Hans Broge

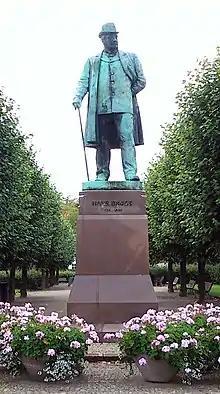
Hans Broge statue on Tietgens Plads

Hans Broge (4 December 1822 – 25 March 1908) was a Danish merchant, politician, Commander of the Order of the Dannebrog and recipient of the Danish Medal of Merit. He became one of the most prominent Danish businessmen of his time and helped establish companies that became major and long-lasting enterprises. Broge particularly affected the city of Aarhus as a major employer and philanthropist and through his tenure on the city council but he also served on the Council of the State for a short period. Broge greatly expanded exports to England and did significant work in training and educating farmers to produce higher quality products. Hans Broge became known as "King Hans" or "King of the Jutes" (Danish: Jydernes Konge) due to his dominant position in the economy of Jutland.